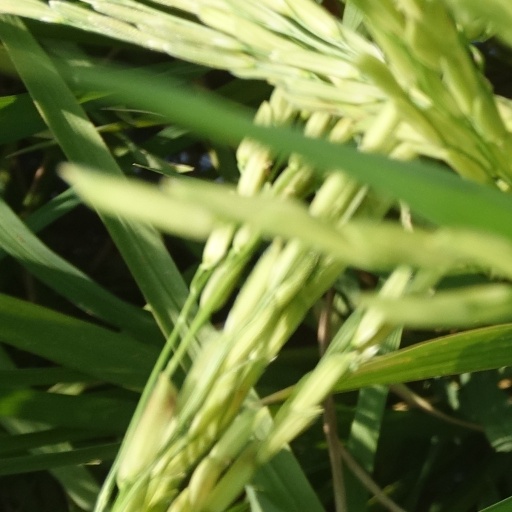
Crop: rice